1920 Club

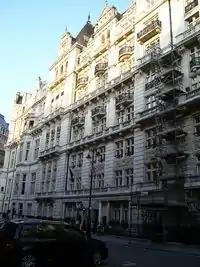
The Whitehall Place entrance to the short-lived 1920 Club

The 1920 Club was a short-lived London ladies and gentlemen's club, which existed in the 1920s.